Karen Burt

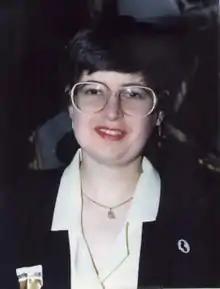

Karen Ann Hilsum Burt (née Hilsum) CPhys MInstP (26 November 1954 - 20 June 1997) was a British engineer and campaigner for the recruitment and retention of women in engineering.